Fehlfarben

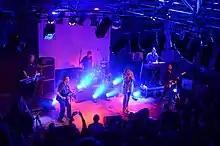
Fehlfarben ZAKK Düsseldorf, 10. Dez. 2016

Fehlfarben is a Neue Deutsche Welle music band from Düsseldorf, Germany, that was formed in 1979. Its founding members were Peter Hein (vocals), former member of the German punk band "" (English translation: "lunch break"), Thomas Schwebel (guitar, former member of Mittagspause, and German punk band ), Michael Kemner (bass, former member of 20 Colors, Mau Mau, DAF, YOU), Frank Fenstermacher (saxophone, later a member of Der Plan), Markus Oehlen and Uwe Bauer (drums, former Mittagspause, Materialschlacht).